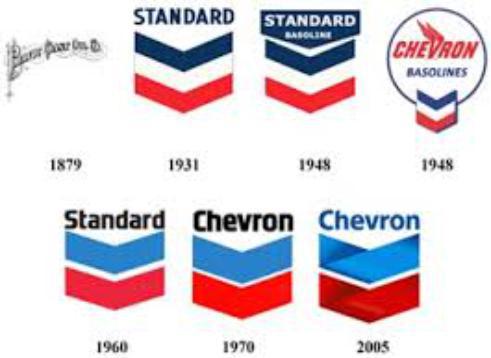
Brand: Chevron
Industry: Transportation